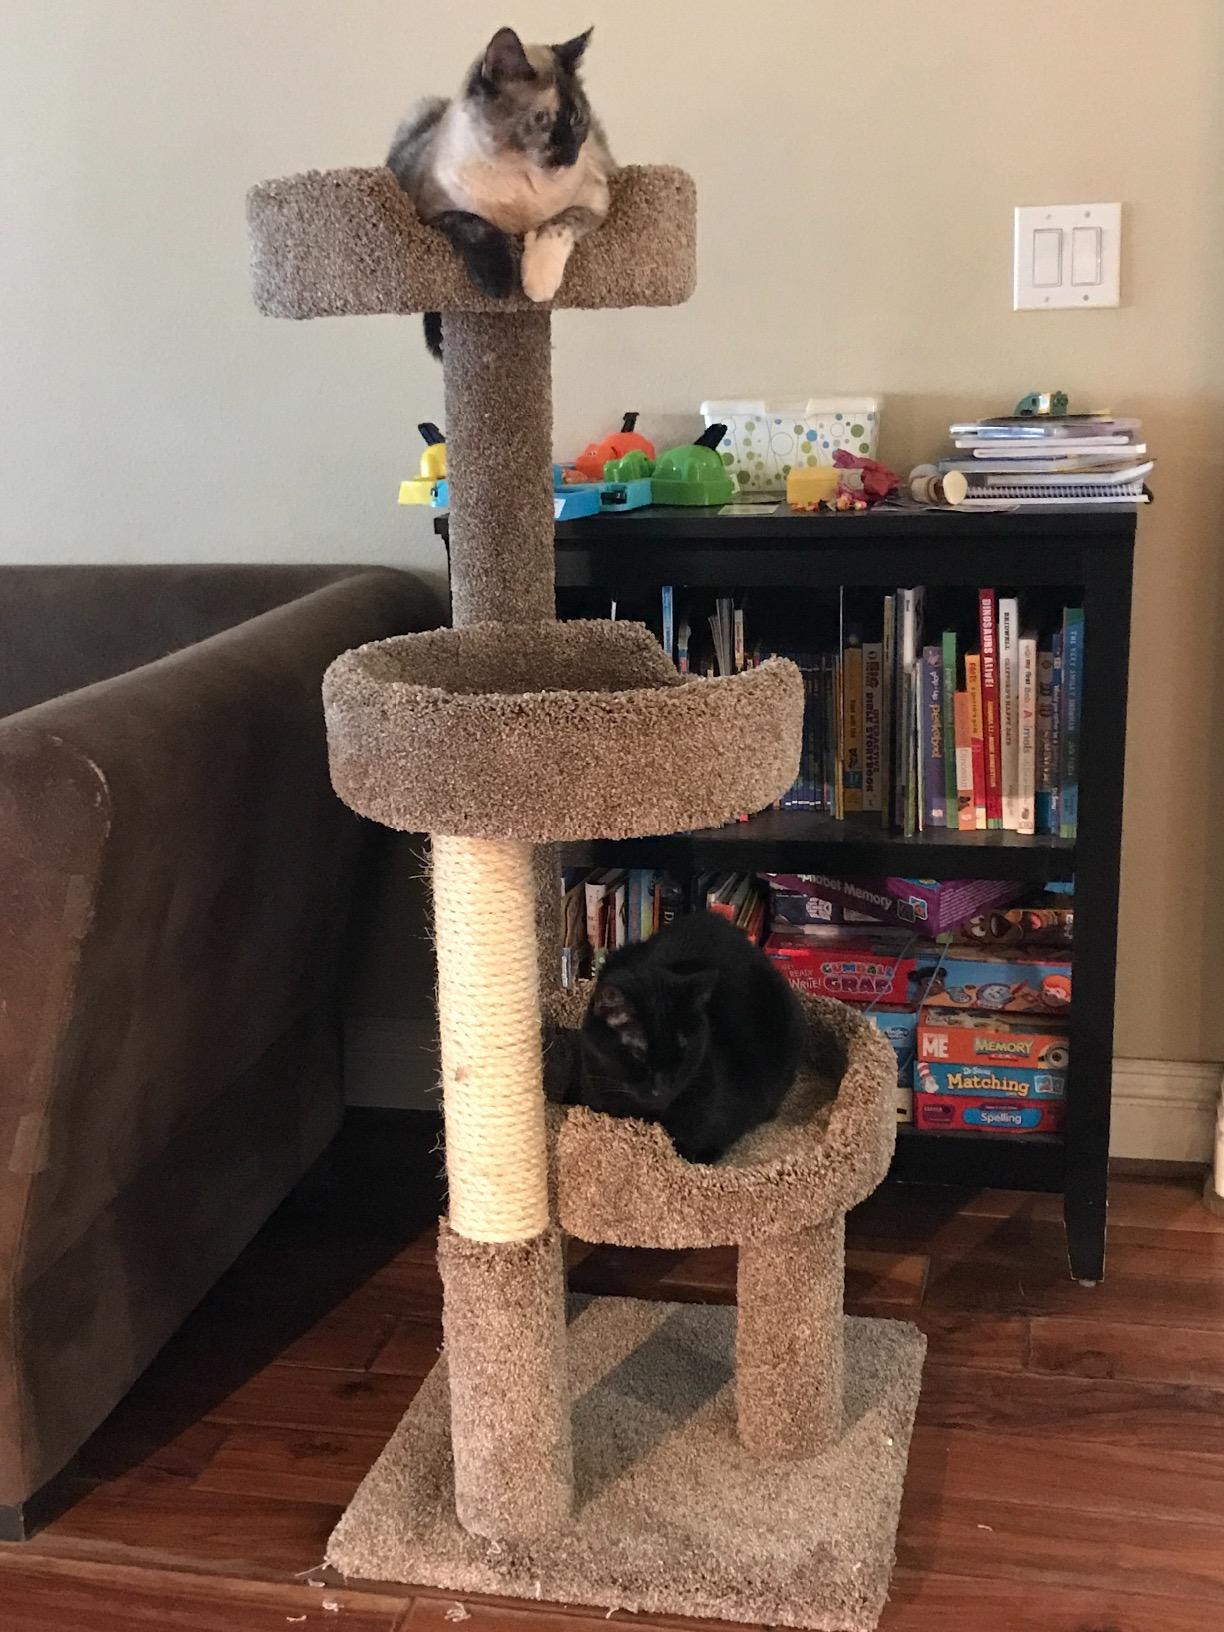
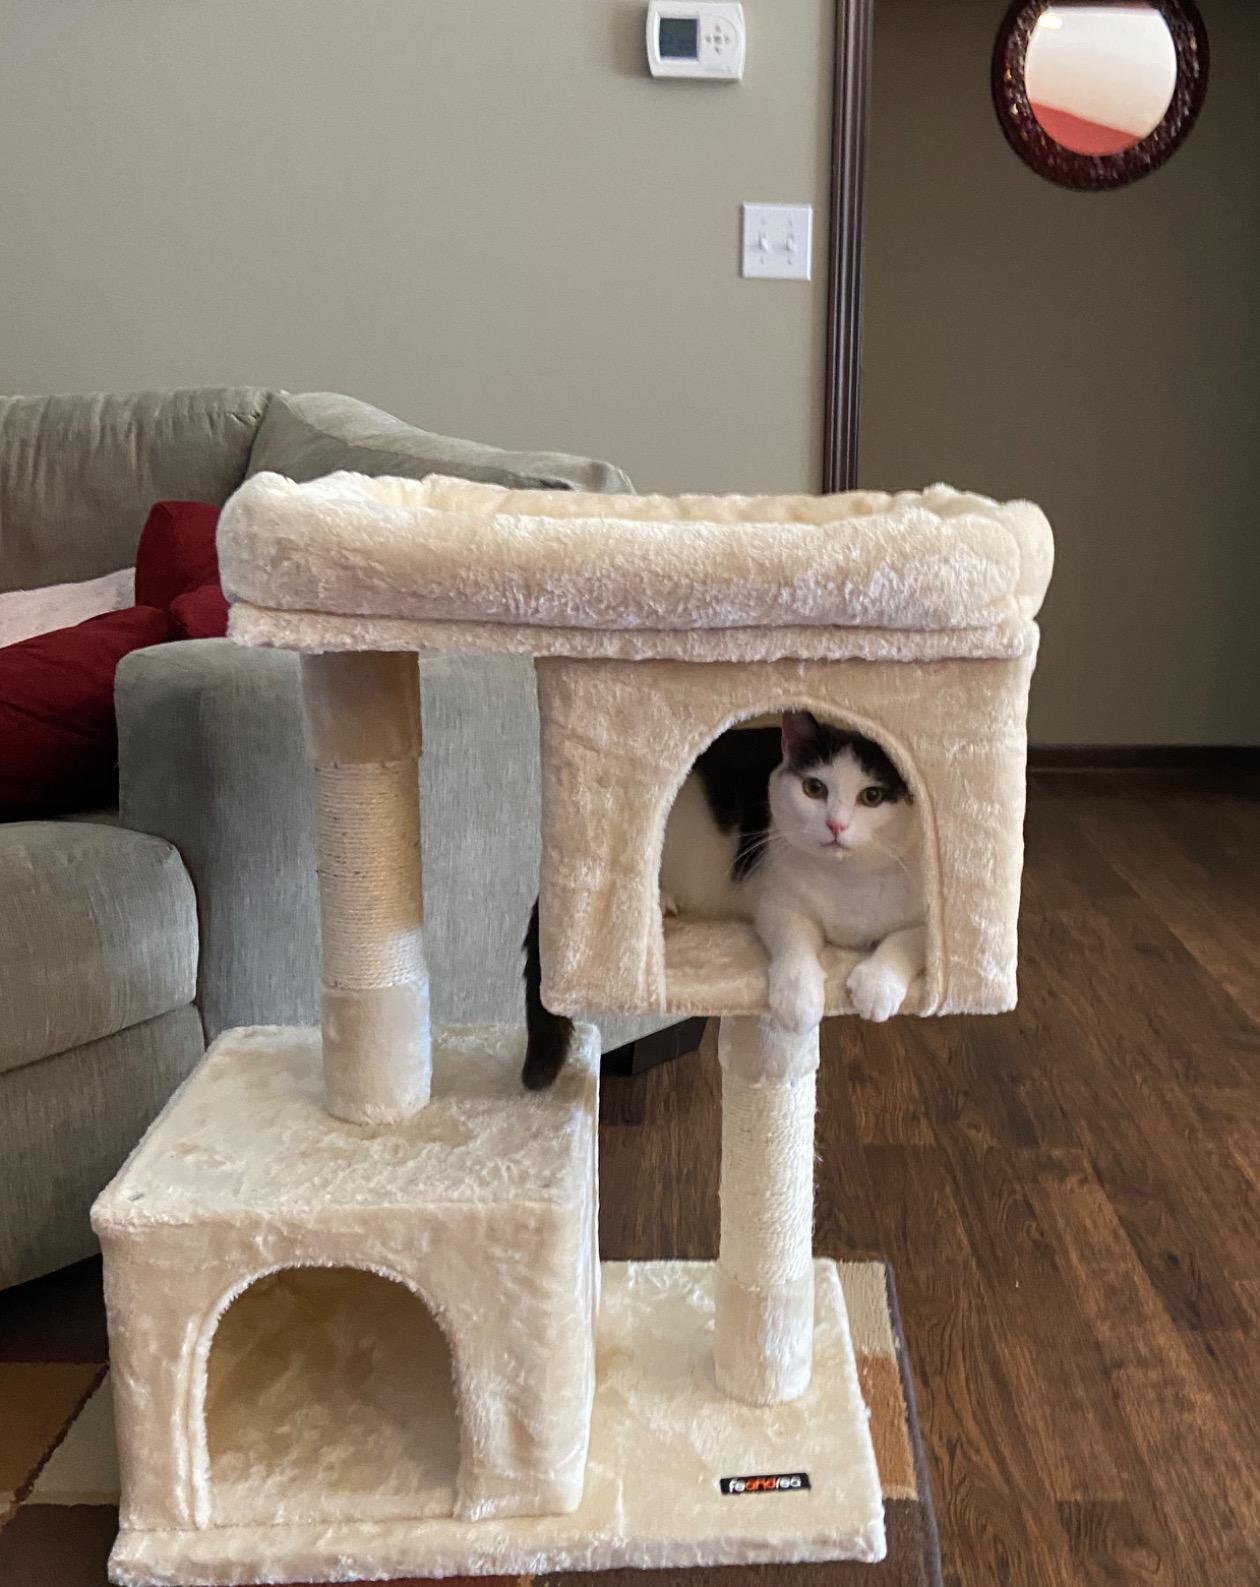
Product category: items_cat tree
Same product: no